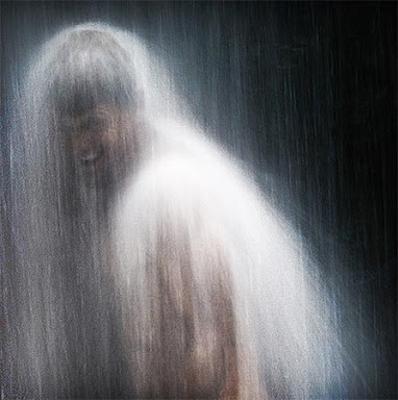
回答: 良純許さねぇ